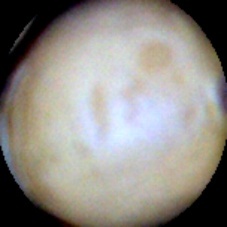
Label: Intact